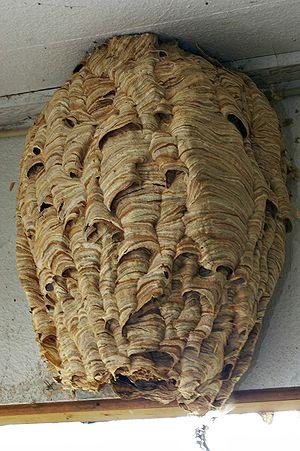
Vespa est un genre d'insectes sociaux, de la famille des Vespidae, sous-famille des Vespinae, communément appelés frelons, mais aussi guichards, talènes, lombardes, cabridans selon les régions et pays. La majorité des espèces est originaire d'Asie mais certaines se sont répandues sur plusieurs continents, naturellement ou suite à des introductions.
Le frelon européen est une espèce d'hyménoptères eusociaux de la famille des Vespidés ressemblant à une guêpe commune mais de taille deux fois plus importante ; il s'agit de la plus grosse des espèces de guêpes européennes.